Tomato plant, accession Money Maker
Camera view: tilt-top (135 deg); turntable rotation: 120 degrees
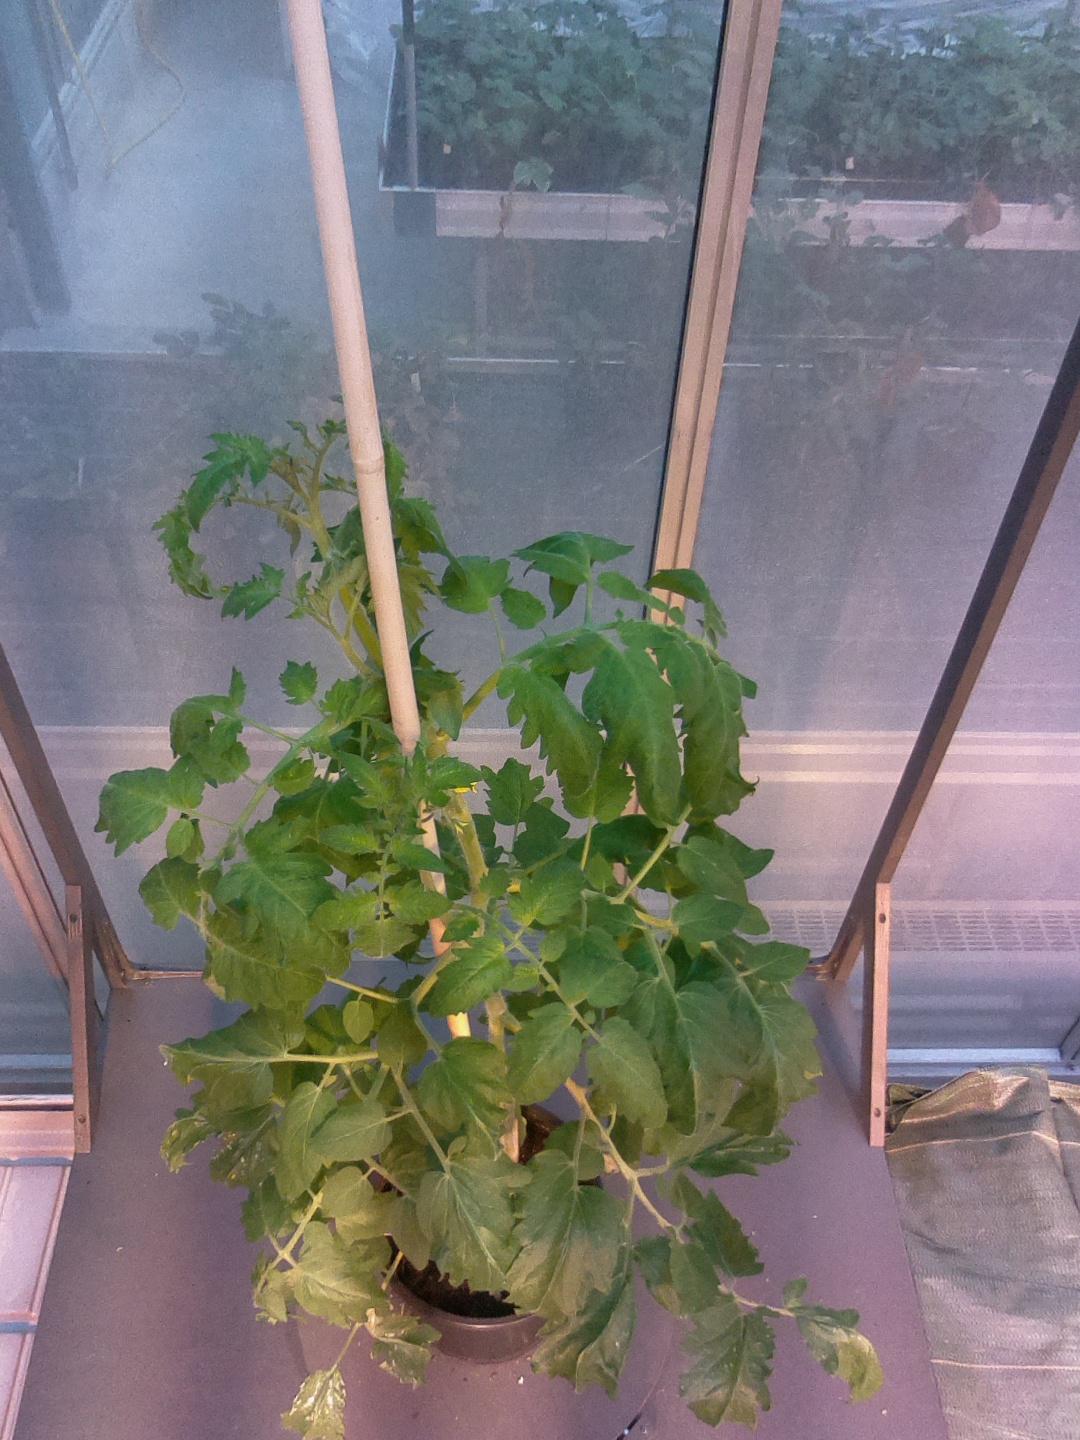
BBCH growth stage 65: Full flowering, 50%-60% of flowers open, first petals falling